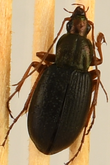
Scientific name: Chlaenius aestivus
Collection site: Smithsonian Environmental Research Center NEON (SERC), plot SERC_006